DigHayZoose

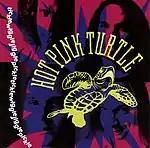
Cover of "Ticklewigglejigglepickle"

Bil Brown also participated in the initial forming of "neopsychedelic" Christian Kansas City group Hot Pink Turtle. Hot Pink Turtle released one album, "Ticklewigglejigglepickle", in 1993 on R.E.X. Music, and covered Steve Taylor's "A Principled Man" on the same Steve Taylor tribute album as DigHayZoose. One reviewer concisely described its diversity as "a hodgepoge of music and meanings". Bil's other efforts include the rockabilly band Silvermen (for which Coonce played lead guitar), and most recently, leading worship and creative arts at The Table: A Christian Fellowship in Liberty, Missouri. The Silvermen formed in 1998, signed to Ashland Records, and released one album with Bil on bass, "Pioneers of the Intergalactic Frontier", in 2000. "Pioneers" was a science fiction based album with a variety of sounds, much like DigHayZoose.